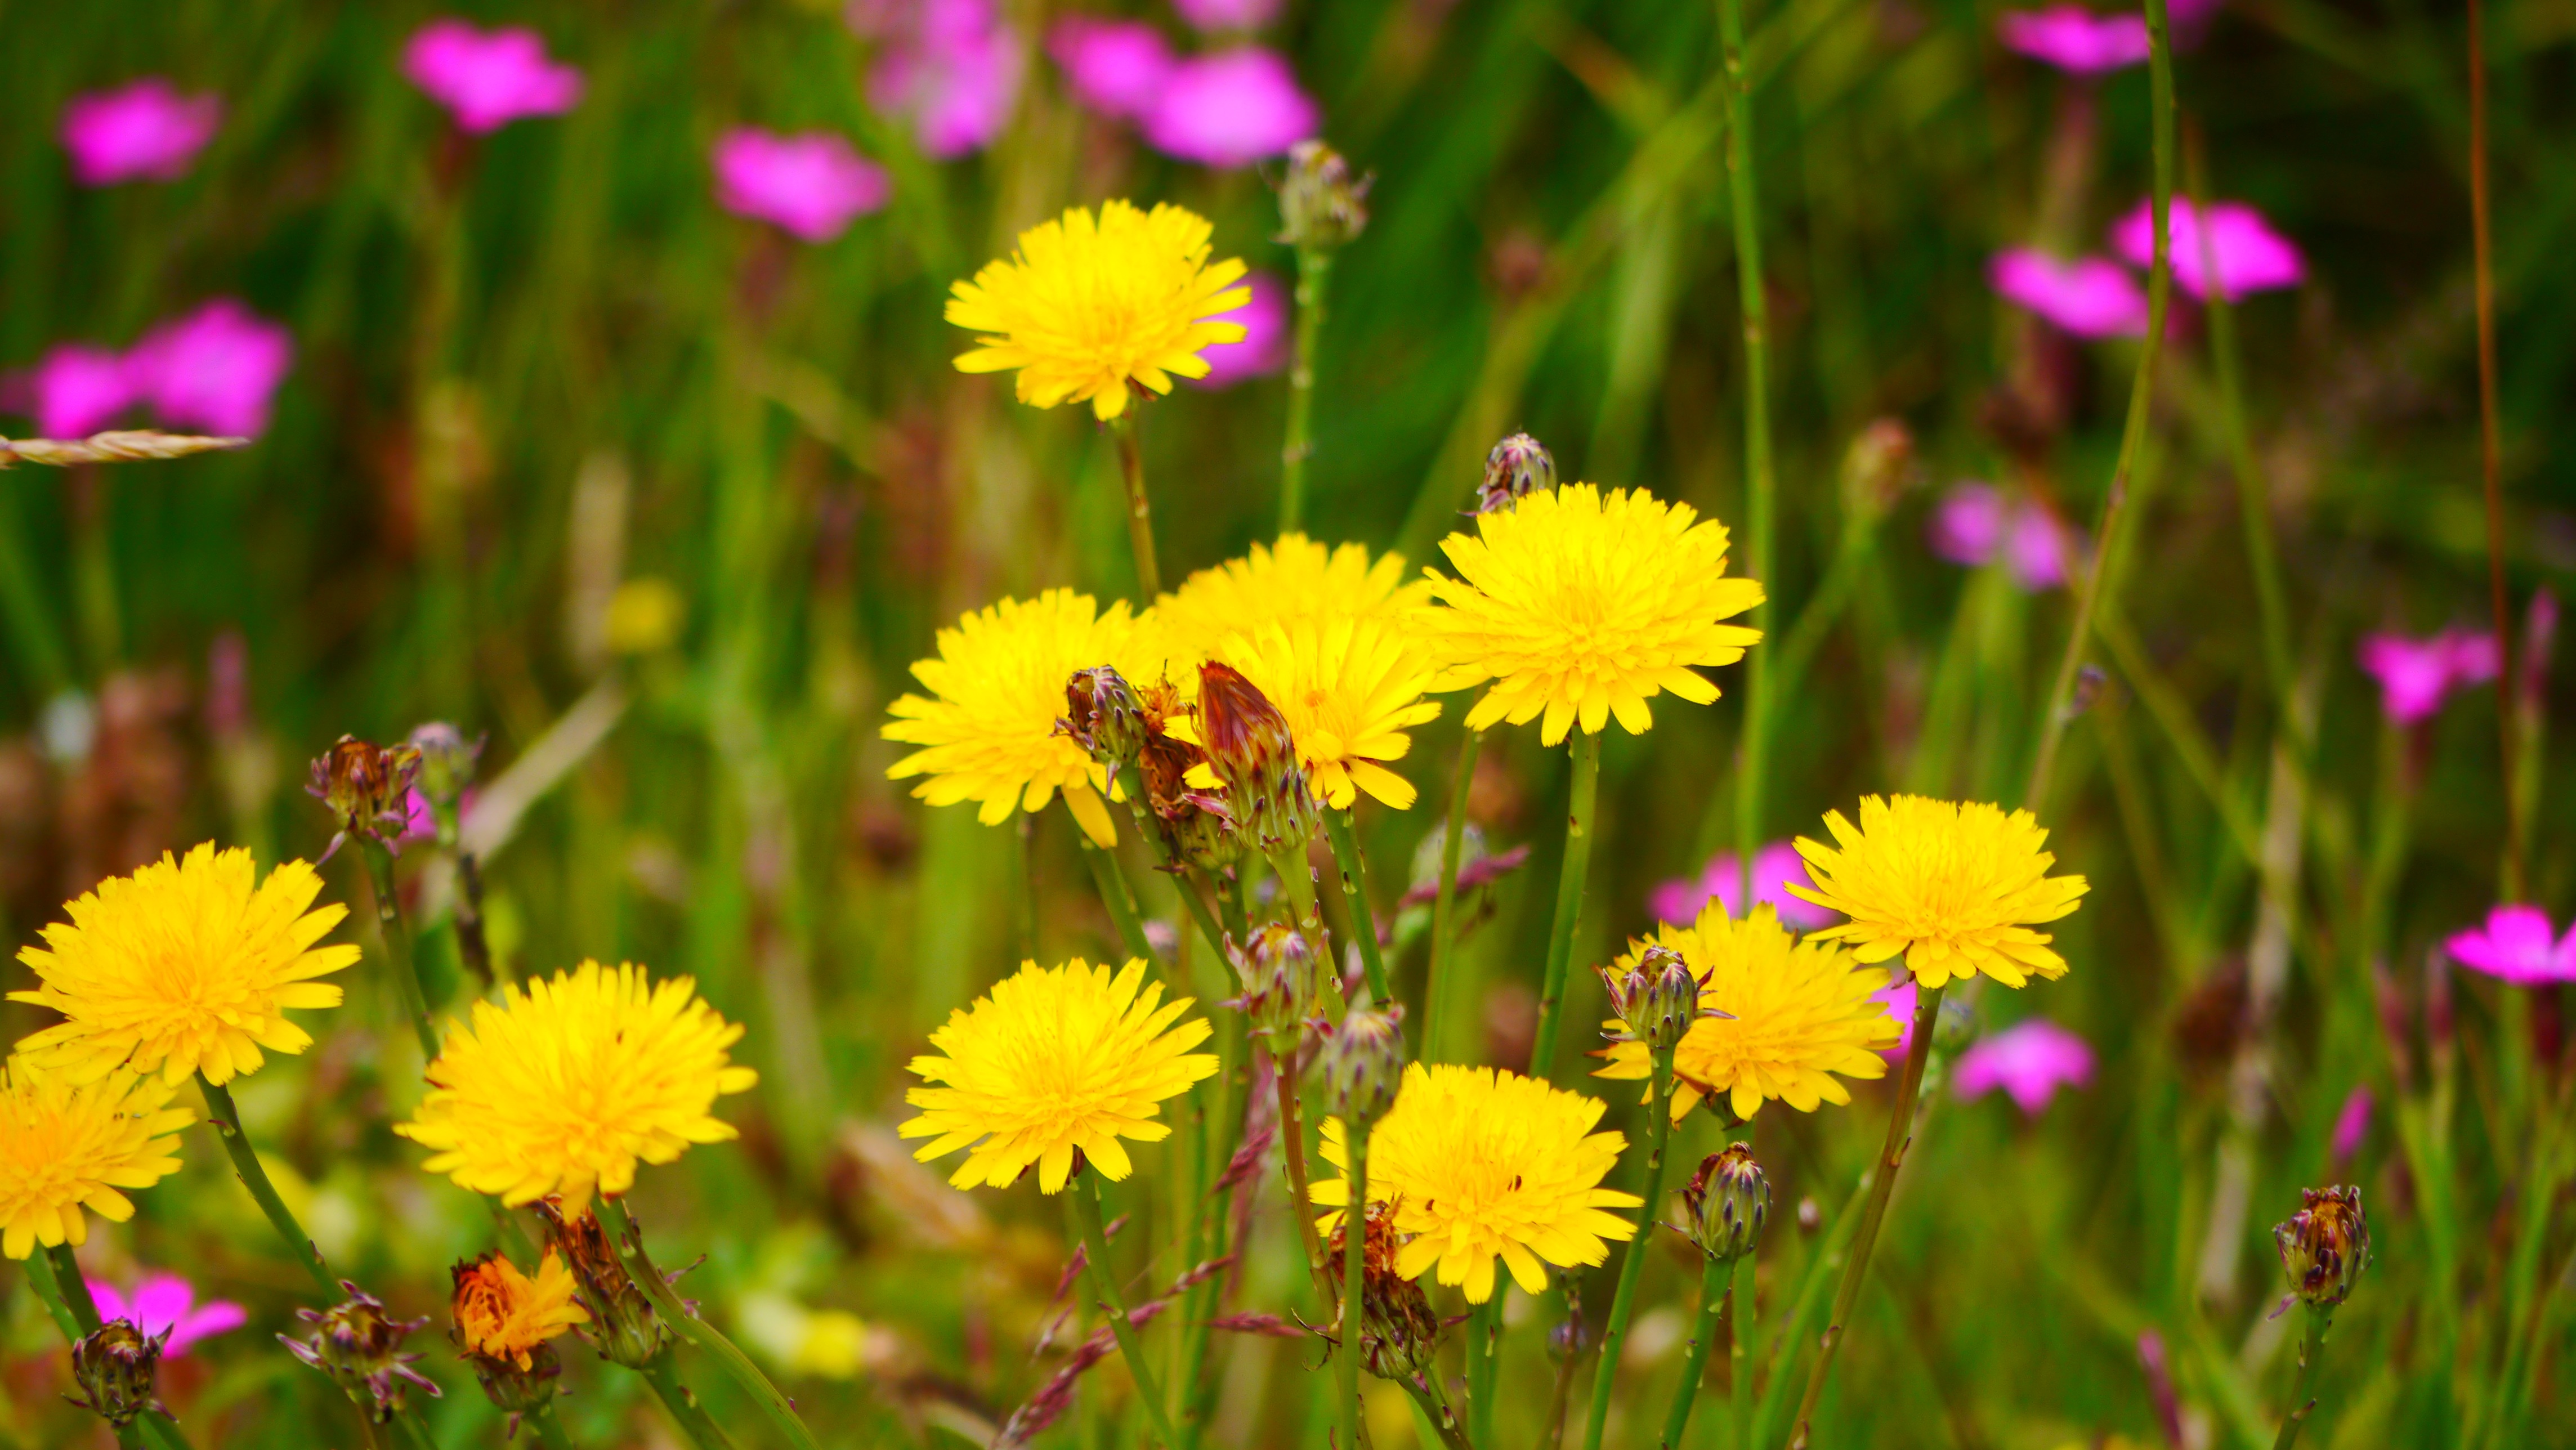
nature, grass, blossom, plant, field, meadow, dandelion, prairie, flower, petal, bloom, summer, daisy, herb, botany, yellow, flora, wildflower, pointed flower, grassland, nectar, macro photography, flowering plant, daisy family, annual plant, land plant, chamaemelum nobile, blanket flowers